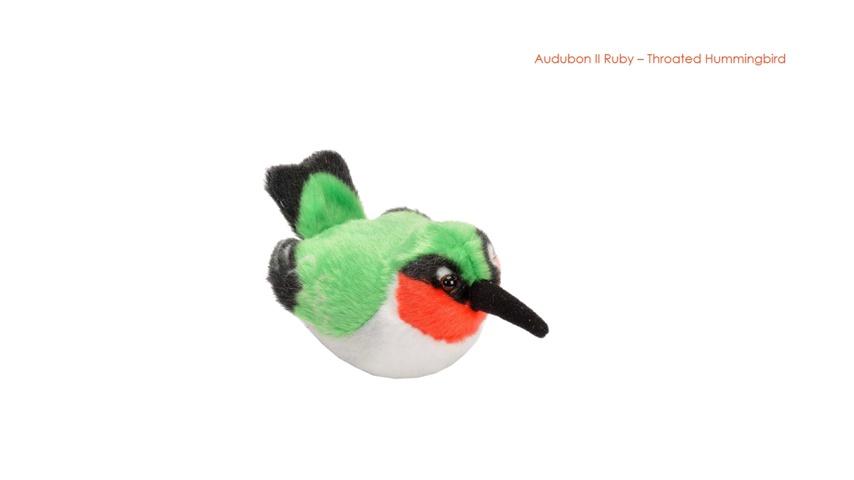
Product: Wild Republic Audubon Birds Collection with Authentic Bird Sounds, Hummingbird, Blue Jay and Baltimore Oriole, Bird Toys for Kids and bird watchers
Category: Toys & Games | Stuffed Animals & Plush Toys | Stuffed Animals & Teddy Bears
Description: The Hummingbird, blue Jay and Baltimore oriole are included in this adorable bird house.
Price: $24.99
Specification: Product Dimensions:         4.5 x 4 x 4 inches ; 1 pounds    |Shipping Weight: 1.1 pounds (View shipping rates and policies)|Domestic Shipping: Item can be shipped within U.S.|International Shipping: This item can be shipped to select countries outside of the U.S.  Learn More|ASIN: B076WVMBGY|Item model number: 90404|    #1263    in Preschool Stuffed Animals & Toys    |    #1708    in Stuffed Animals & Teddy Bears    |    #617    in Toddler Stuffed Animals & Toys